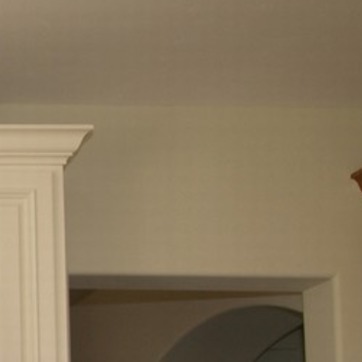
Material: painted